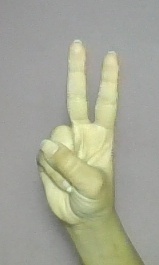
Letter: taa